Sir James Graham, 2nd Baronet

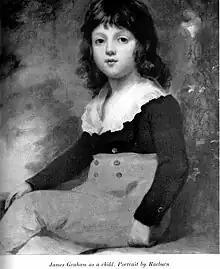
Sir James Graham as a child

By the summer of 1834, Graham had become a successful minister, the navy was reformed, apart from impressments, and seamen's conditions had improved. The Reform Act was assured, and European peace secured. All was well except in Ireland where the unfair system of raising tithes for the church and the problems relating to land tenure prevailed. The discontent of the Irish Catholic majority was strong enough to prevent the collection of tithes to support an antagonistic and as they believed heretical church. Parliament proposed that all compositions for tithes should cease, and that an annual land tax should be paid, out of which provision should be made for the clergy and other tithe owners. As such in 1833, the British Government introduced the Irish Church Temporalities Bill which proposed the administrative and financial restructuring of the Church. The bill sought to reduce the number of both bishoprics and archbishoprics from 22 to 12, to change the structure of the leases of Church lands and to apply the revenues saved by these changes for the use of parishes. Since Graham believed that the union of the two countries principally rested on the church and that any meddling with the establishment would inevitably lead to its downfall he resigned from the government. He did not act alone, Lord Stanley, Lord Ripon and the Duke of Richmond also tendered their resignations. He now became a member of the Derby Dilly. In January 1835, notwithstanding criticism from significant parts of the Cumbrian electorate, Graham reassured his supporters that he still favoured peace, retrenchment and reform and in consequence he was returned unopposed at the general election. On 30 June that year Graham crossed the floor of the House and henceforth sat on the Tory side. Graham now joined the Cumberland Conservative Association, and forsook the Carlisle Journal in favour of the Carlisle Patriot.